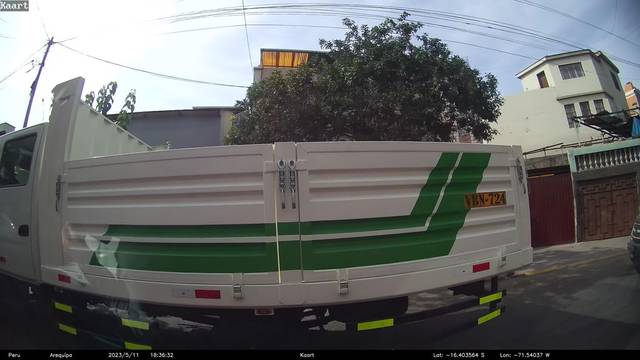
Region: Peru
Coordinates: -16.404, -71.54